12th Armoured Brigade Combat Team (United Kingdom)

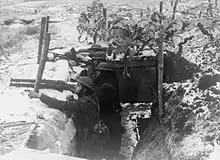
Men of the 2nd Battalion, Royal Fusiliers in a trench in front of the Maginot Line, 3 January 1940.

During the Second World War, except for a few brief periods of detachment, the brigade formed part of the 4th Infantry Division, as in the First World War. It was part of the British Expeditionary Force (BEF) and took part in Battle of France and the subsequent Dunkirk evacuation in May–June 1940.